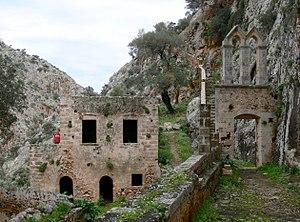
Monastère de Katholikon (Akrotiri, Crète). Portail d'entrée, avec le chemin des pèlerins et le bâtiment du monastère.